Answer in natural language. Considering the relative positions, is Laptop above or below brown rectangular extendable dining table? Choose between the following options: above or below
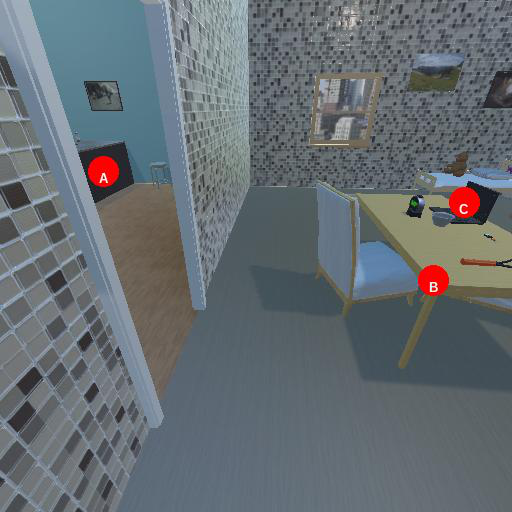
<answer>above</answer>